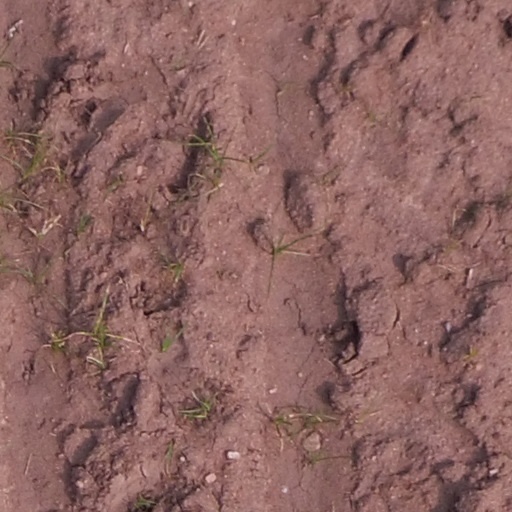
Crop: maize; corn